Quebonafide

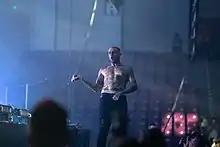
Quebonafide performing in Warsaw in 2018.

Kuba Grabowski (born 7 July 1991 in Ciechanów), better known by his stage names Quebonafide and Jakub Grabowski, is a Polish rapper, singer and songwriter. He is a member of the duos Yochimu and Taconafide, and the founder of the record label QueQuality. With over 350 thousand albums sold, he is one of Poland's best-selling rappers. His biggest success thus far – the "Soma 0.5 mg" album, recorded with the rapper Taco Hemingway – has sold more than 150 thousand copies. Also his solo album "Egzotyka" proved successful, selling over 150 thousand copies. His albums have repeatedly won the status of platinum, gold and diamond records. The rapper has authored such hits as 'Candy', 'Bubbletea' or 'Tamagotchi'. Five-time nominee for the Fryderyk award, with one victory for "Soma 0,5 mg" in the Hip-Hop Album of the Year category. In 2018, his album "Egzotyka" was nominated for Empik Bestseller award in the Polish Music category.